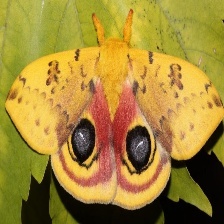
Species: IO MOTH